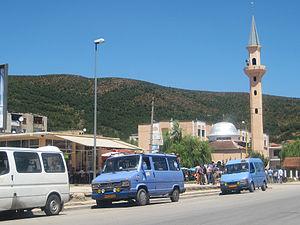
Prrenjas est une municipalité d'Albanie, appartenant à la préfecture d'Elbasan. Sa population est de 2 490 habitants en 2011.